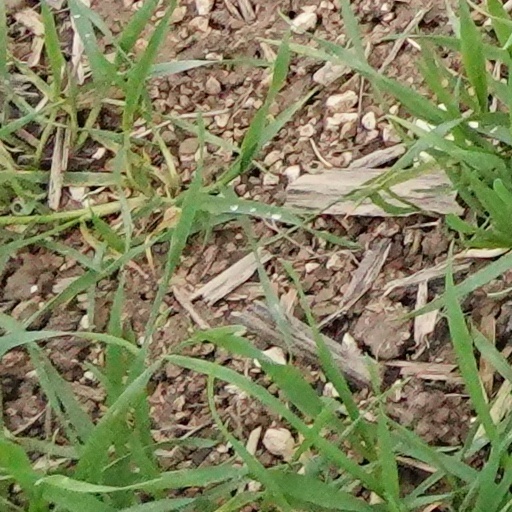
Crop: wheat